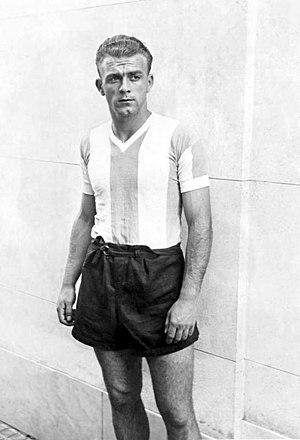
Mustapha Zitouni, né le 19 octobre 1928 à Alger et mort le 5 janvier 2014 à Nice, est un footballeur international français puis algérien, devenu entraîneur.
Alfredo Di Stéfano Laulhé est un footballeur puis entraîneur, né le 4 juillet 1926 à Buenos Aires et mort le 7 juillet 2014 à Madrid. De nationalité argentine puis naturalisé espagnol en 1956, il évolue au poste d'attaquant, du milieu des années 1940 au milieu des années 1960.